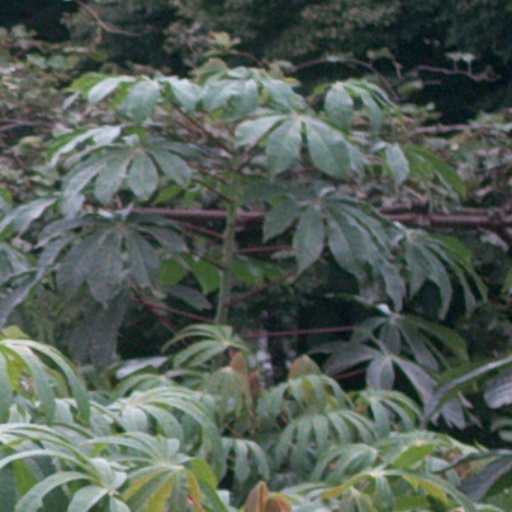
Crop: cassava